Great Dismal Swamp

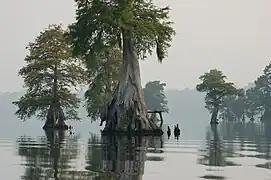
Bald cypress in Lake Drummond, Great Dismal Swamp National Wildlife Refuge, Virginia

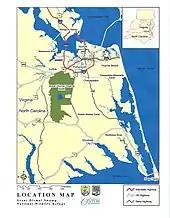
Map of the Great Dismal Swamp

Lake Drummond, a natural lake, is located in the heart of the swamp. Lake Drummond is a circular body of water, and is one of only two naturally occurring freshwater lakes in Virginia. Along the Great Dismal Swamp's eastern edge runs the Dismal Swamp Canal. The canal is 22 miles long, and was completed in 1805 to provide a pathway for trade between Chesapeake Bay, Virginia and the Albemarle Sound in North Carolina. The largest water supply for the Dismal Swamp Canal is through Lake Drummond.